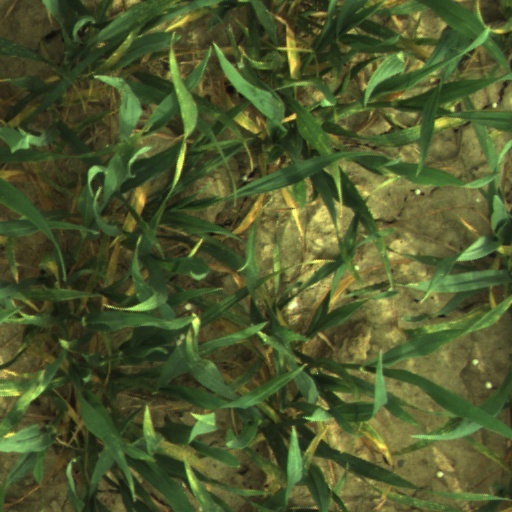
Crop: wheat